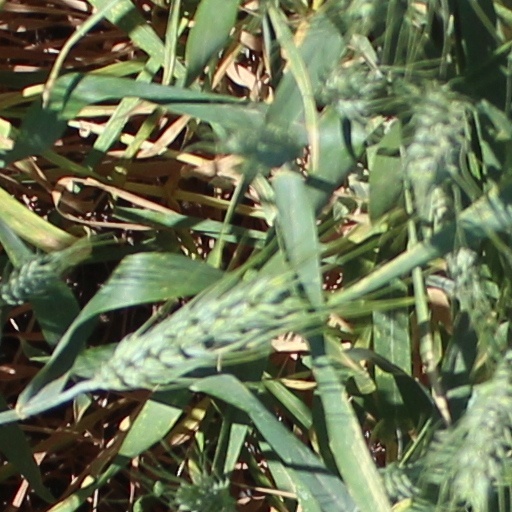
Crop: wheat